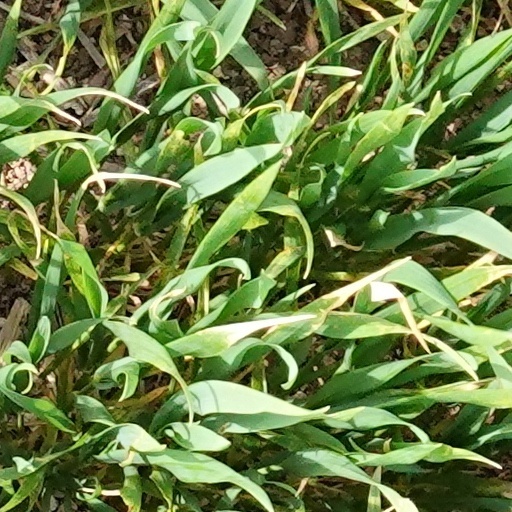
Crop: wheat